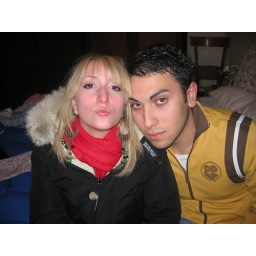
Me and Baxin in my mountain house